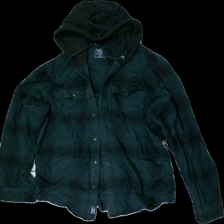
View: front
Type: Hoodie
Category: Men
Brand: Not in the list
Brand text on label: Abacrombie & fitch
Colors: Green, Black
Material: 100% Cotton
Pattern: Checkered print
Cut: Regular
Size: XXL
Season: All
Stains: Minor
Price range: <50
Recommended usage: Recycle